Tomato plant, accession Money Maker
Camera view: tilt-top (135 deg); turntable rotation: 30 degrees
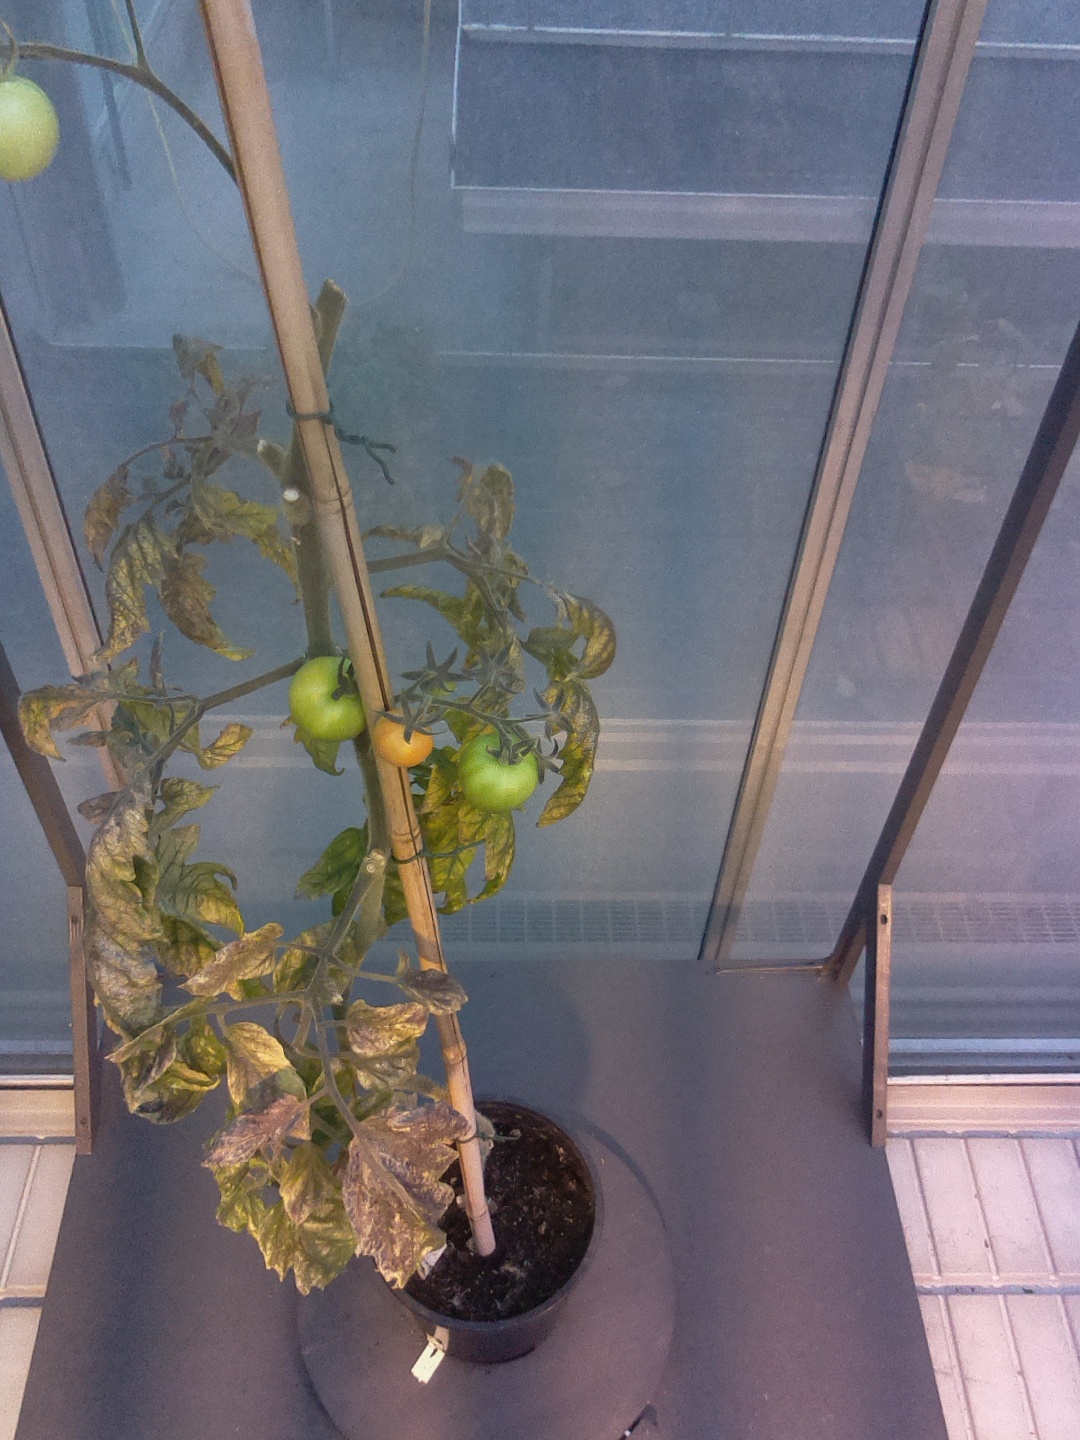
BBCH growth stage 80: fruits start showing typical ripe color (orange -> red)